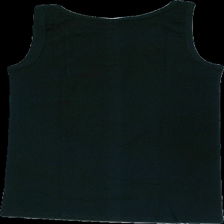
View: back
Type: Tank top
Category: Unisex
Brand: Not in the list
Brand text on label: Netto
Colors: Black
Material: 100% cott
Cut: Regular, C-collar
Size: XL
Price range: 50-100
Recommended usage: Reuse
Description: Black tank top from Netto, size XL. Good condition. Unused.